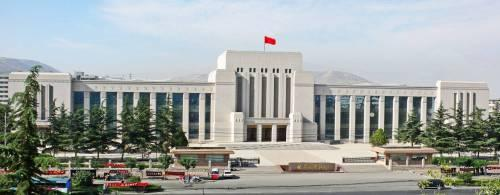
地标名称：甘肃省博物馆
所在城市：兰州市·七里河区